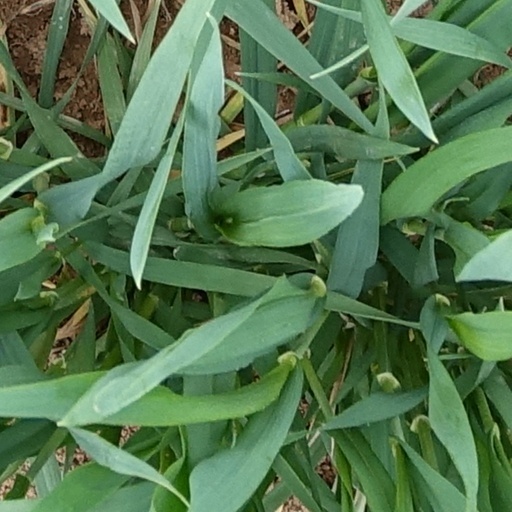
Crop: wheat